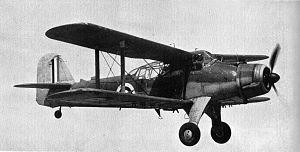
Créés peu après l'invention de l'aviation militaire pendant la Première Guerre mondiale, les porte-avions ont d'abord été considérés comme des bâtiments auxiliaires et n'ont joué un rôle majeur dans la guerre navale qu'à partir de la Seconde Guerre mondiale. Il a fallu l'attaque de Pearl Harbor de décembre 1941 pour démontrer la supériorité de l'aviation embarquée sur la grosse artillerie des navires de ligne, grâce à sa portée incomparablement plus grande pour une force de frappe équivalente. La bataille de la mer de Corail, en mai 1942, est le premier affrontement uniquement aéronaval de l'histoire, dans lequel les forces navales japonaises et américaines s'affrontèrent par avions interposés sans jamais être à portée de canon. En 1944-45, les plus grands cuirassés japonais jamais construits coulent sous les attaques de l'aviation embarquée américaine.